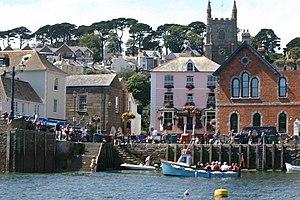
Arthur Quiller-Couch, né le 21 novembre 1863 à Bodmin, Cornouailles et mort le 12 mai 1944 à Fowey, est un professeur de littérature, romancier, poète, anthologiste, et critique littéraire britannique qui a signé ses œuvres « Q ».
Fowey est une petite ville et une paroisse civile des Cornouailles, en Angleterre. Elle est située sur la côte sud du comté, à l'embouchure de la Fowey. Au moment du recensement de 2001, elle comptait 2 273 habitants.